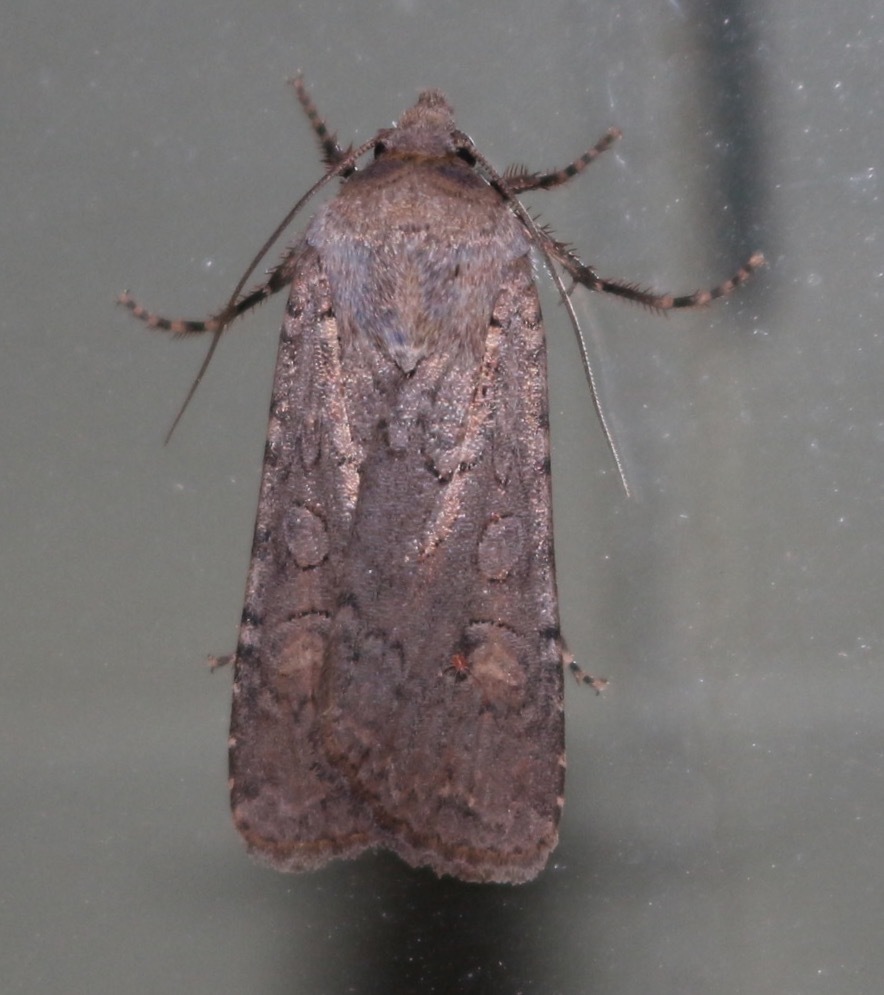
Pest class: cutworms